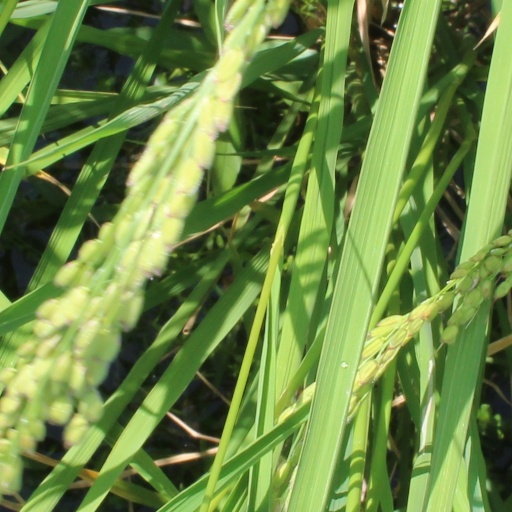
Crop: rice